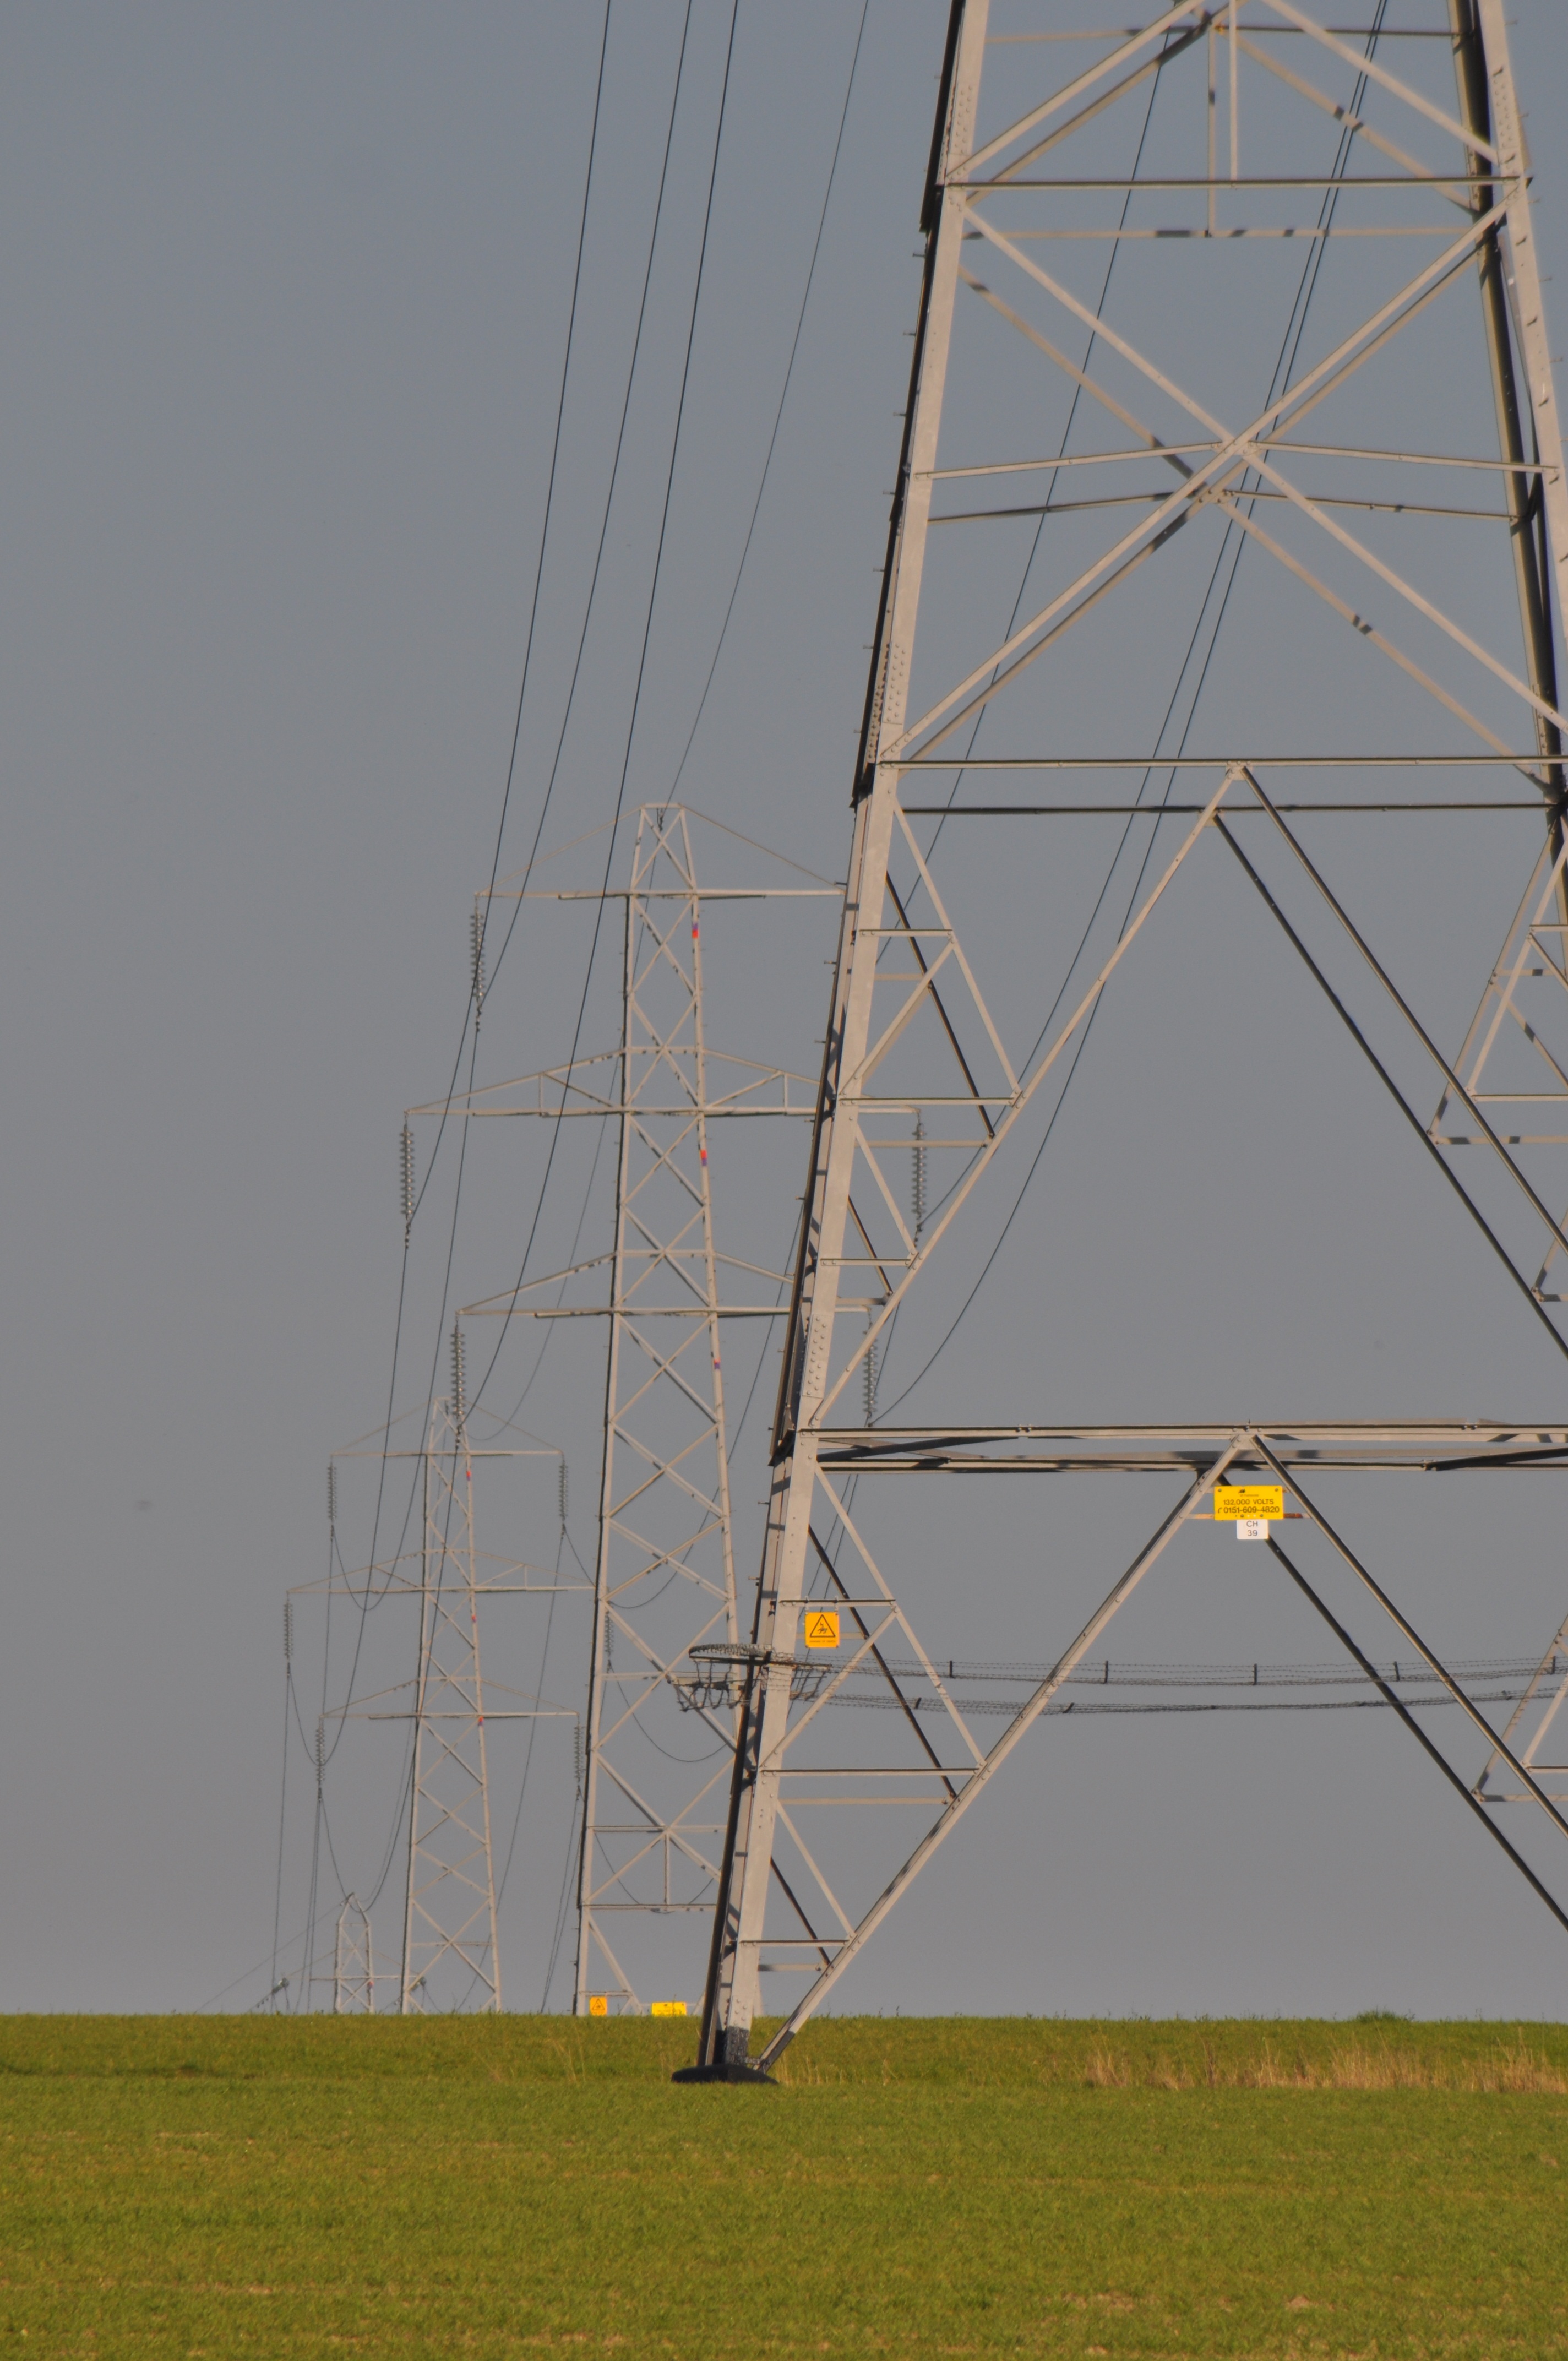
landscape, structure, plant, sky, field, wind, cable, steel, wire, line, high, tower, equipment, mast, electrical, metal, industrial, blue, industry, electricity, energy, pylon, power, engineering, grid, distribution, electric, network, transmission, supply, voltage, transmission tower, electricity pylon, outdoor structure, electrical supply, overhead power line, outdoor power equipment